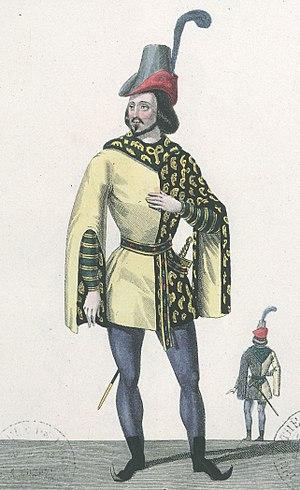
Le costume de Buridan, joué par l'acteur Bocage, dans la pièce de théâtre ""La Tour de Nesle"", 1832
Jean Buridan, en latin Joannes Buridanus, philosophe français, docteur scolastique, fut l'instigateur du scepticisme religieux en Europe. Il fut, en Occident, le redécouvreur de la théorie de l'impetus, vers 1340. Son nom est plus fréquemment connu pour l'expérience de pensée dite du paradoxe de l'âne de Buridan. Une légende, propagée jusqu'au XXIᵉ siècle par la Ballade des dames du temps jadis de François Villon, l'associe à tort à l'affaire de la tour de Nesle.
Pierre François Touzé, dit Bocage, né le 20 brumaire an VIII à Rouen et mort le 30 août 1862 à Paris 3ᵉ, est un acteur français.